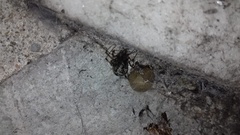
Species: Parasteatoda_tepidariorum